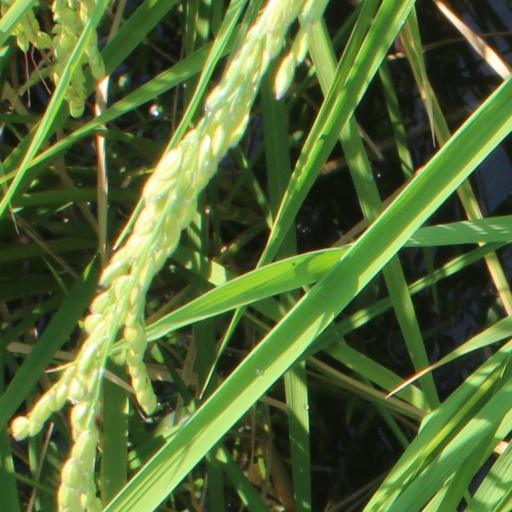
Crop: rice